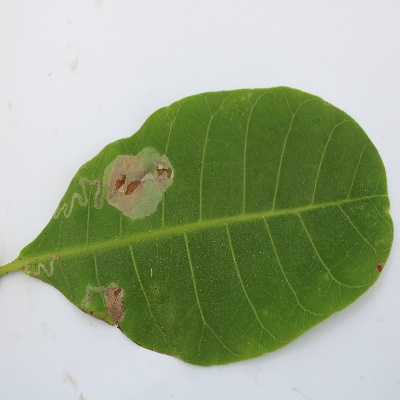
Crop: Cashew
Condition: leaf miner